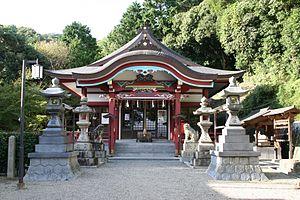
Ikeda est une ville faisant partie de la préfecture et de l'agglomération d'Osaka, au Japon.